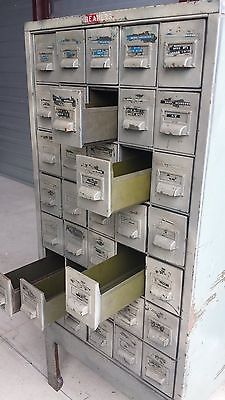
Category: cabinet